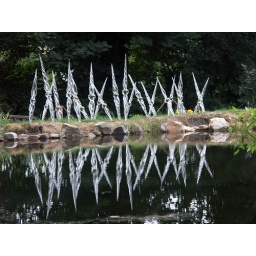
Stephen Beardsell 2006 . 22 hot blown free form glass seed forms in clear glass.